Bioclast

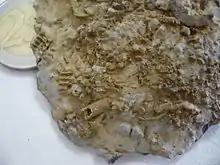
Limestone of crinoids

Bioclasts are skeletal fossil fragments of once living marine or land organisms that are found in sedimentary rocks laid down in a marine environment—especially limestone varieties around the globe, some of which take on distinct textures and coloration from their predominate bioclasts—that geologists, archaeologists and paleontologists use to date a rock strata to a particular geological era.